Keila

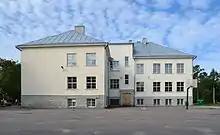
Elementary school

The Harju County Museum is located in Keila and opened in 1988. The museum documents the life of Harju County throughout history and is located in the historic Keila manor house.